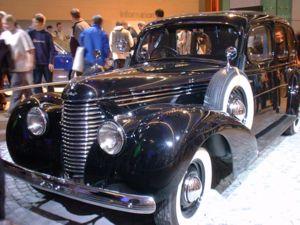
La Škoda Superb est une automobile haut de gamme produite et commercialisée par le constructeur automobile tchèque Škoda Auto. La première Superb a été commercialisée de 1934 à 1949. Depuis 2001, le nom est à nouveau porté par une grande routière Skoda. La première génération de ce nouveau modèle a été commercialisée en 2001, la seconde en 2008 et la troisième génération en 2015, suivie d'un restylage en 2019 et de l'arrivée en 2020 d'une version hybride rechargeable nommée "iV".